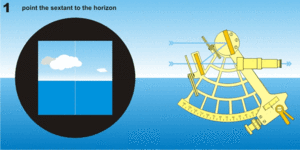
Animation montrant l'usage d'un sextant de marine pour mesurer la hauteur du soleil. Légende: (1) pointer le sextant sur l'horizon, (2) libérer le frein de la barre d'index, (3) Mener le soleil à l'horizon, (4) freiner la barre d'index, ajuster finement la lecture à l'aide de la molette. (5) basculer l'appareil pour vérifier l'alignement, (6) lire l'angle mesuré.
Un sextant est un instrument de navigation à réflexion servant à mesurer la distance angulaire entre deux points aussi bien verticalement que horizontalement.